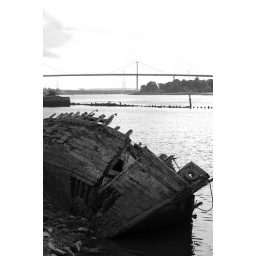
The Erskine road bridge in the background. Glasgow in the distance.